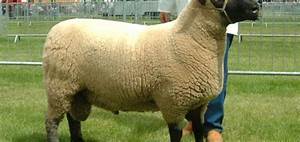
Label: sheep